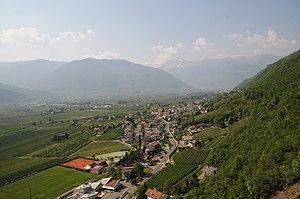
Postal est une commune italienne d'environ 1 900 habitants située dans la province autonome de Bolzano dans la région du Trentin-Haut-Adige dans le nord-est de l'Italie.